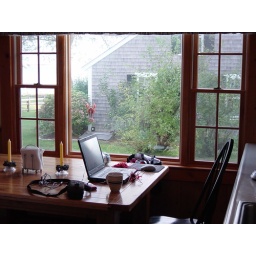
Kitchen table at house in Barnstable, MA.